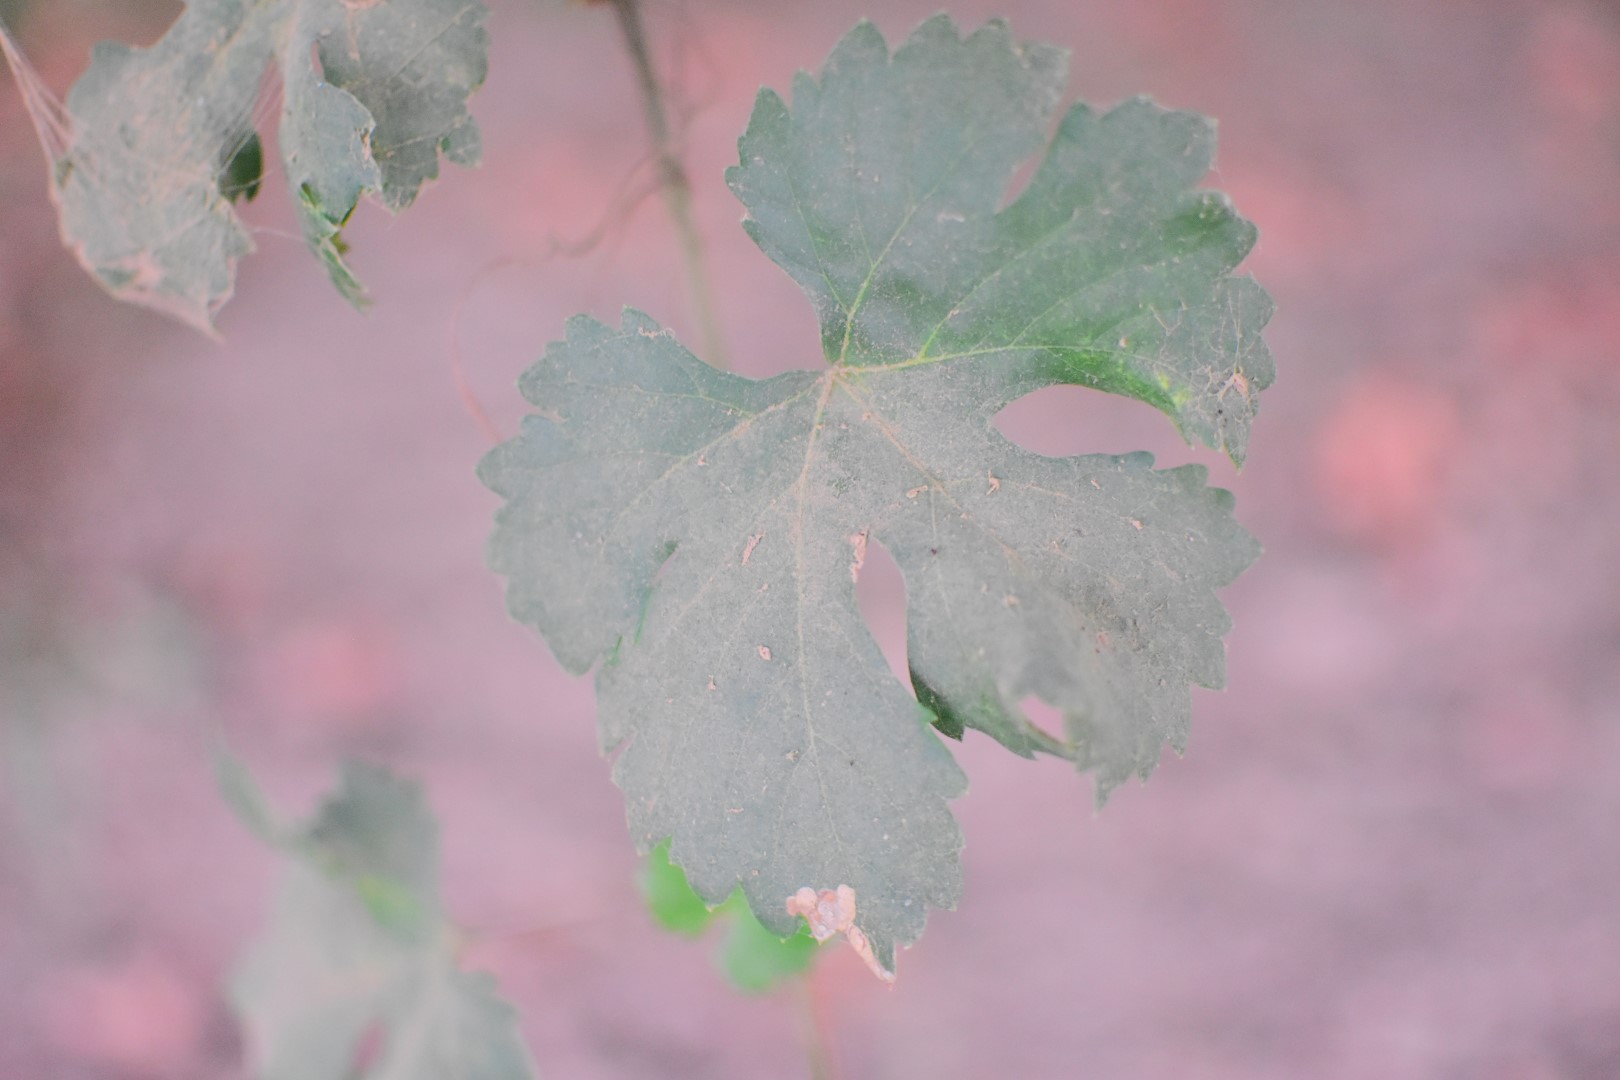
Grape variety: Aswud Balad